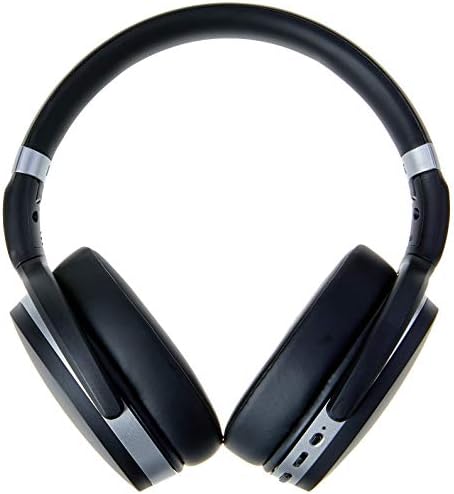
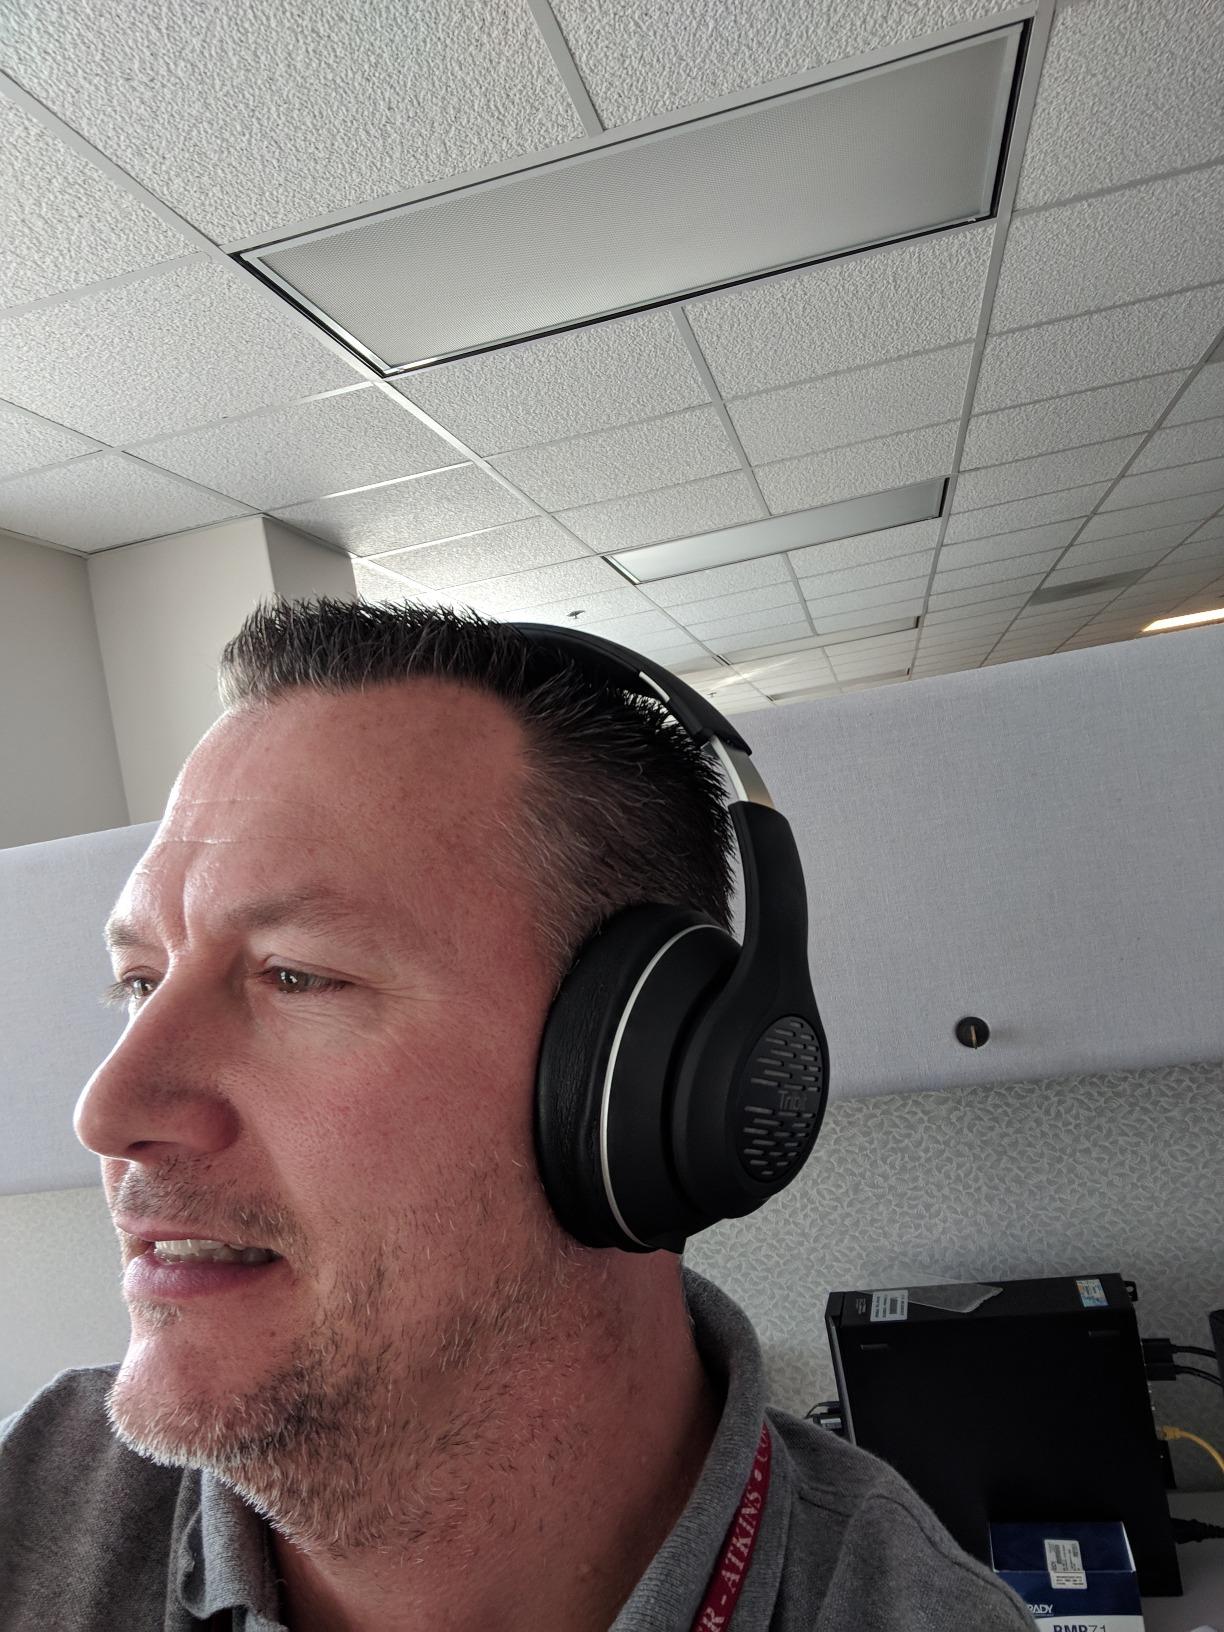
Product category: headphones
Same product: no